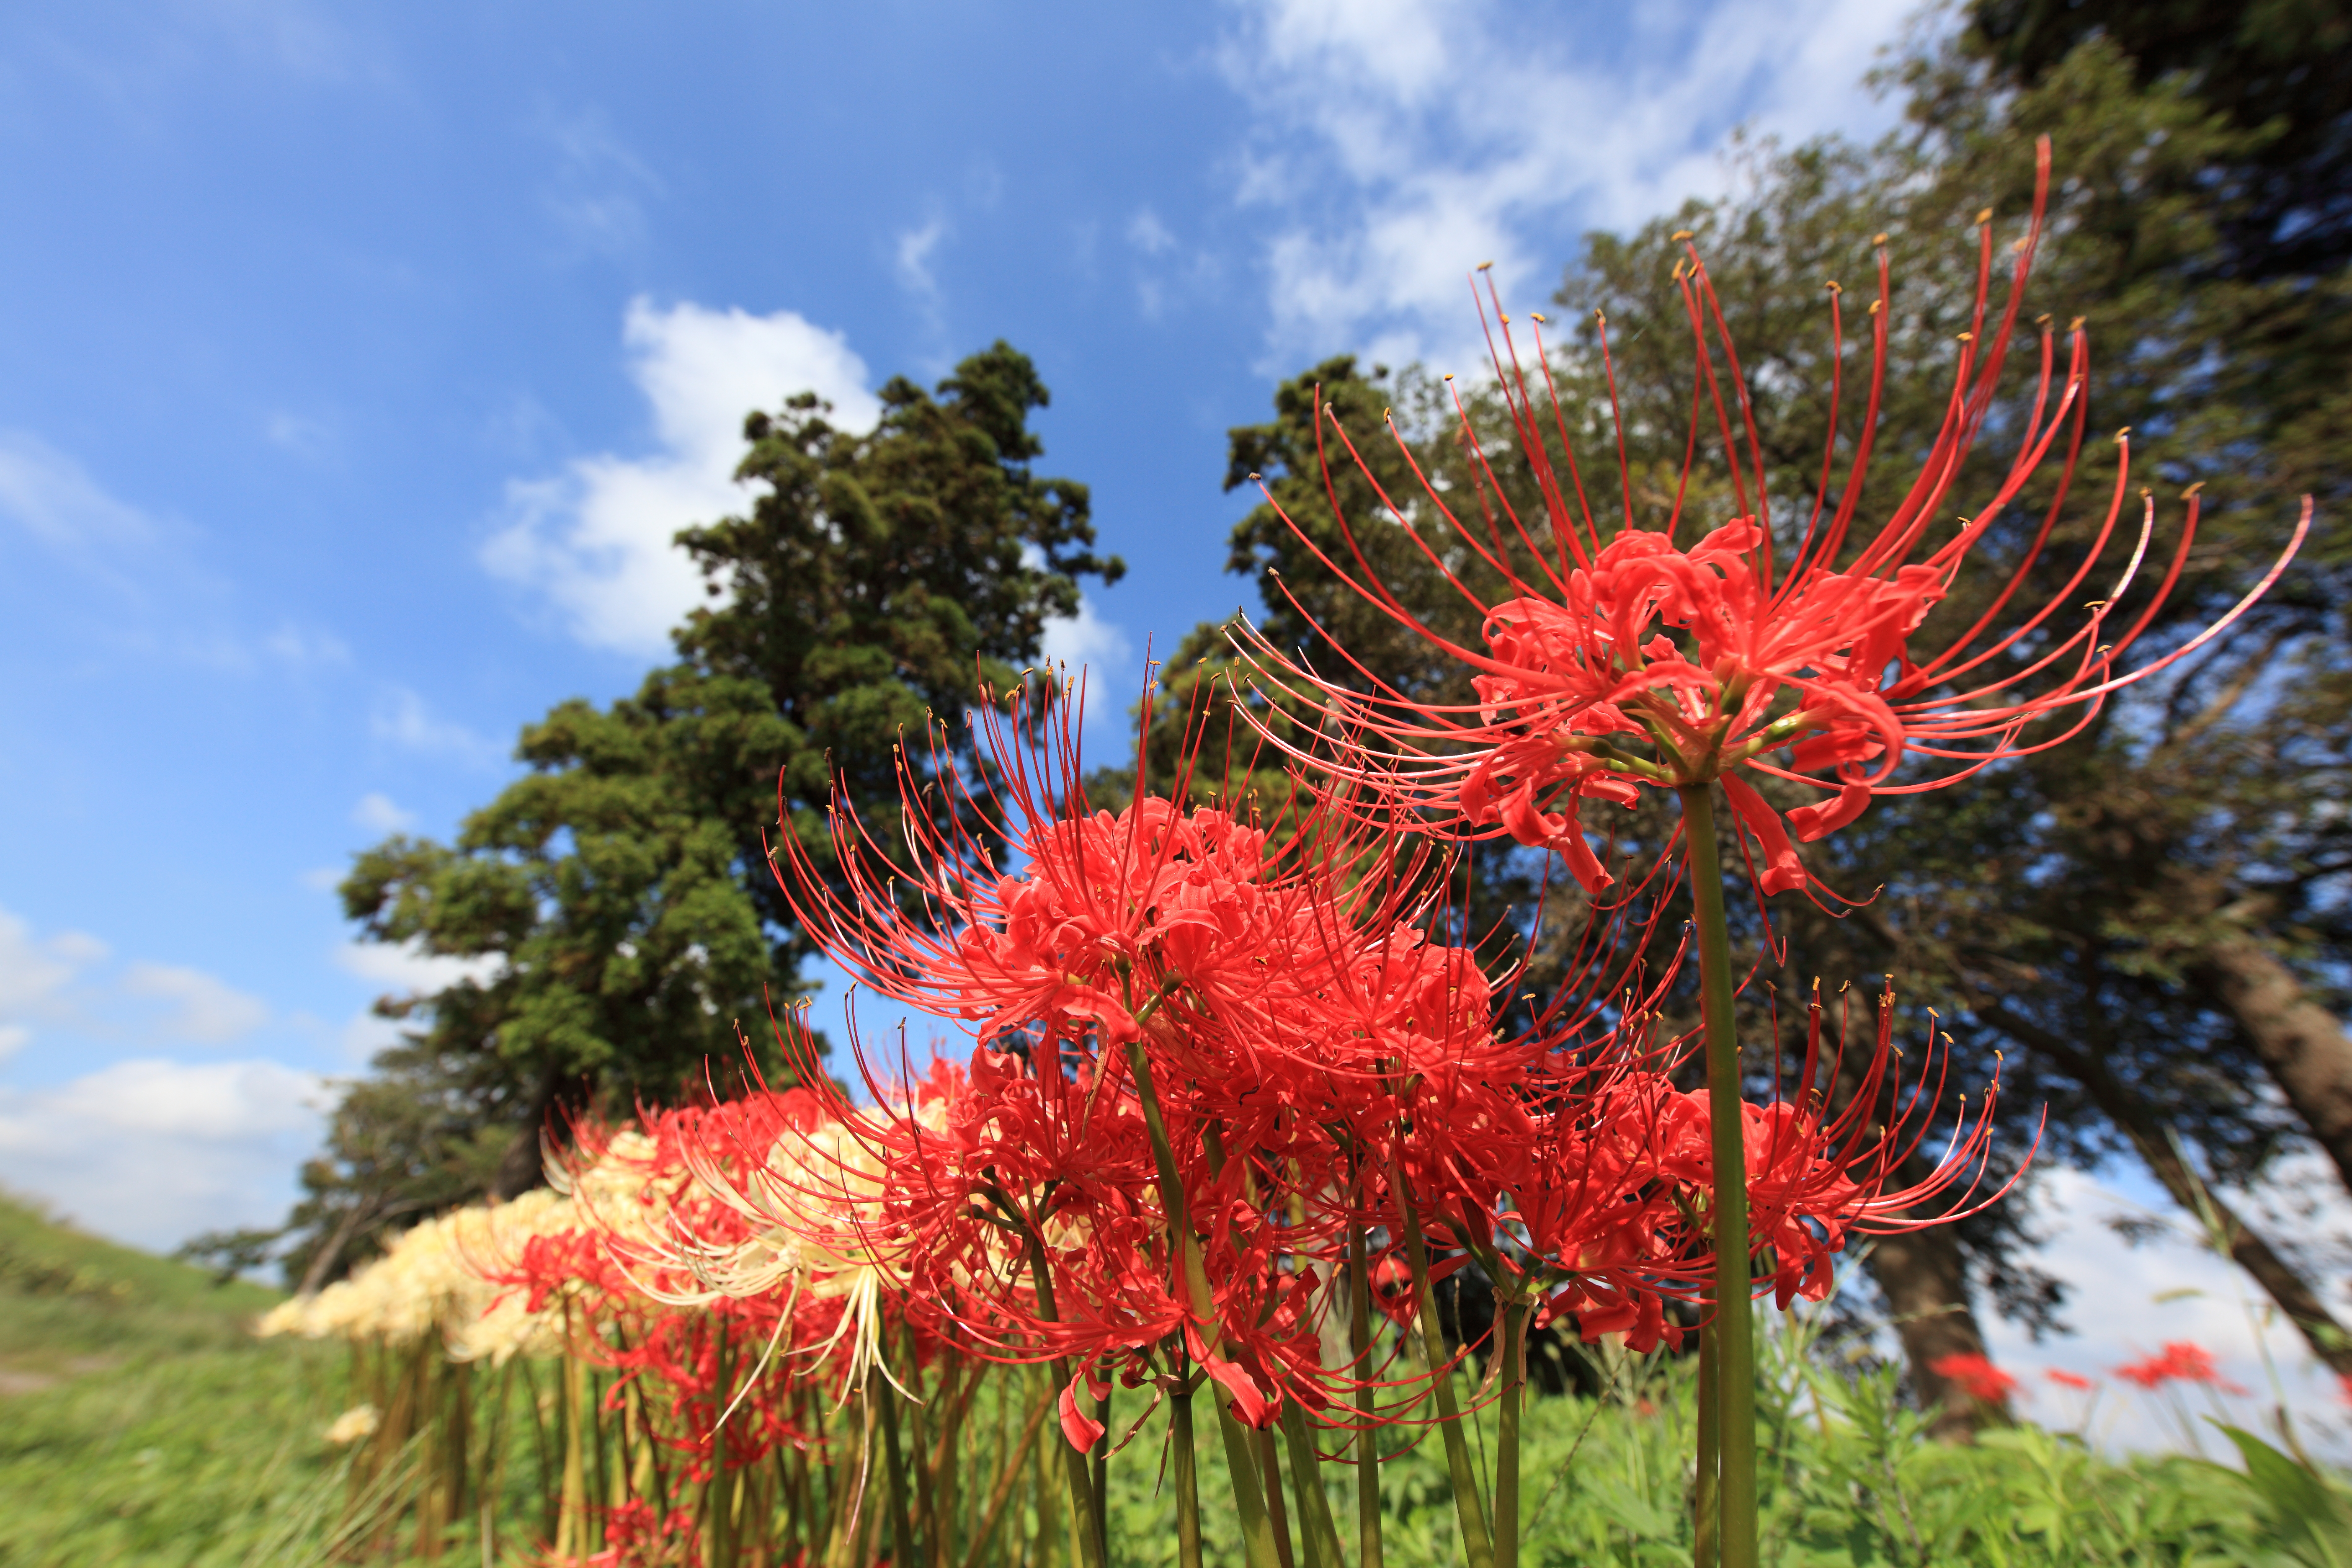
tree, plant, flower, high, autumn, botany, flora, wildflower, shrub, 5d, hires, radiata, markii, hi, res, resolution, ibaraki, toride, lycoris, redspiderlily, flowering plant, woody plant, land plant